Answer in natural language. Which object is closer to the camera taking this photo, Window (highlighted by a red box) or threeseater sofa with dark cushions (highlighted by a blue box)? Choose between the following options: Window (highlighted by a red box) or threeseater sofa with dark cushions (highlighted by a blue box)
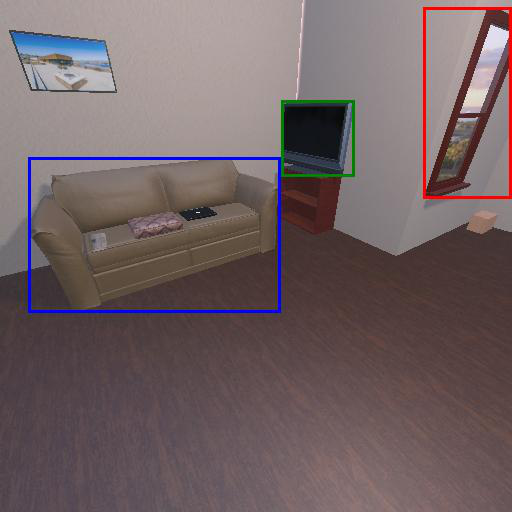
<answer>threeseater sofa with dark cushions (highlighted by a blue box)</answer>